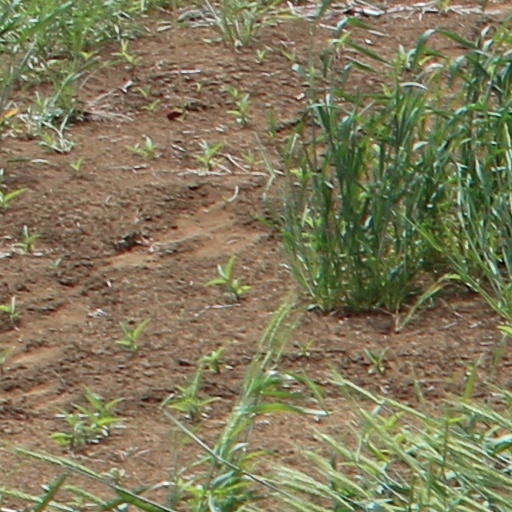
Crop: wheat